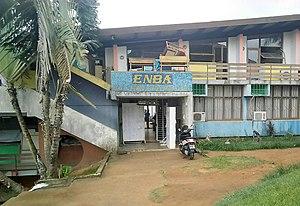
Ce fichier a été pris en accord avec la directrice de l'école des beaux-arts d'Abidjan, Mathilde Moreau. Cette école est située à Cocody précisément dans les locaux de l'Institut National Supérieur des Arts et de l'Action Culturelle (INSAAC). La directrice de cet établissement, nous donne sa permission pour la diffusion de ce fichier sous licence libre.
Mathilde Moreau est une peintre ivoirienne née le 2 mars 1958 à Grand-Bassam. Ancienne étudiante de l’école des beaux-arts d’Abidjan, elle est l'un des précurseurs du mouvement artistique dénommé « Vohou-vohou ». Professeur certifié en arts plastiques, elle est depuis mars 2006, directrice de l'École Nationale des Beaux-Arts. Son engagement à l’affirmation des arts plastiques ivoiriens et africains lui permit d’être distinguée comme « le plus grand peintre féminin de Côte d'Ivoire et un des grands noms de la peinture ivoirienne ». En novembre 2017, Mathilde célébra ses trente ans de carrière artistique.